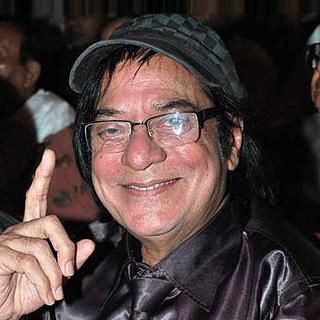
Age: 70